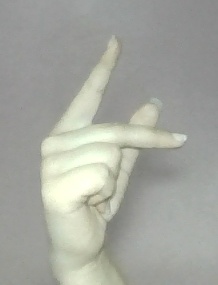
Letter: dha